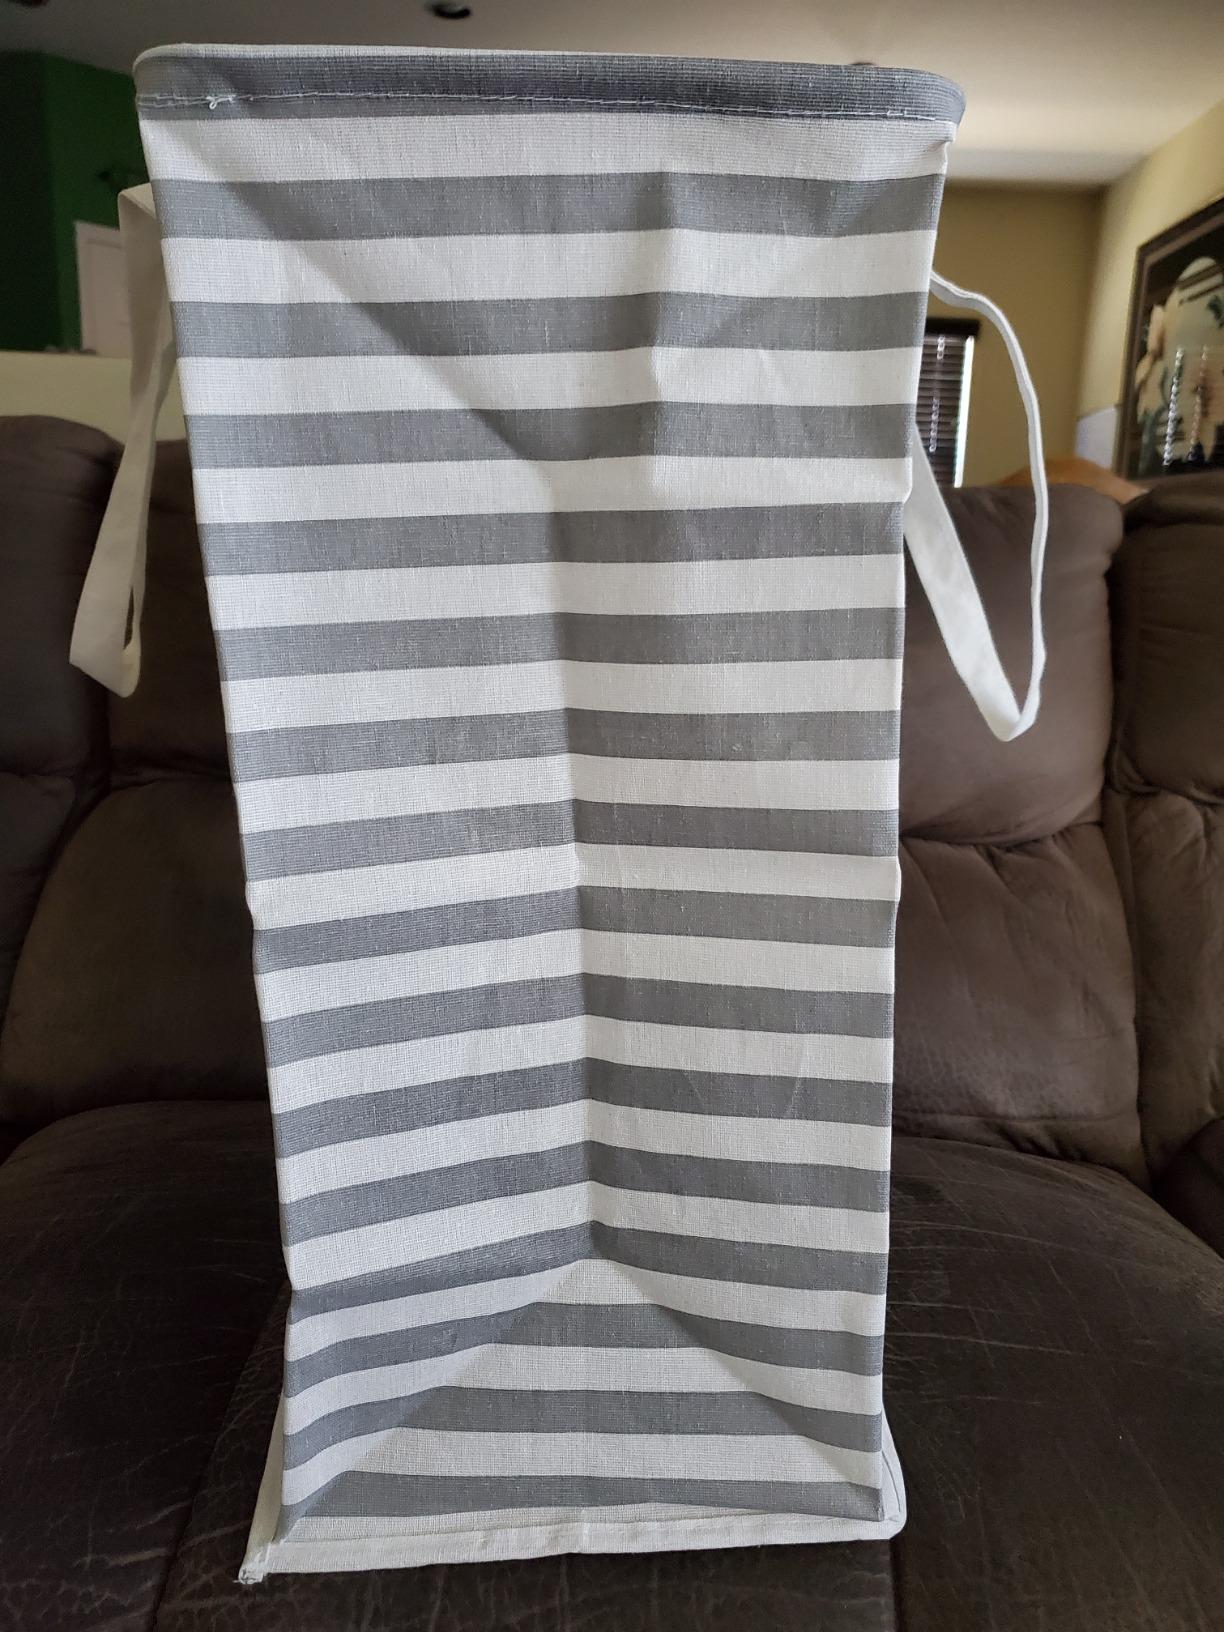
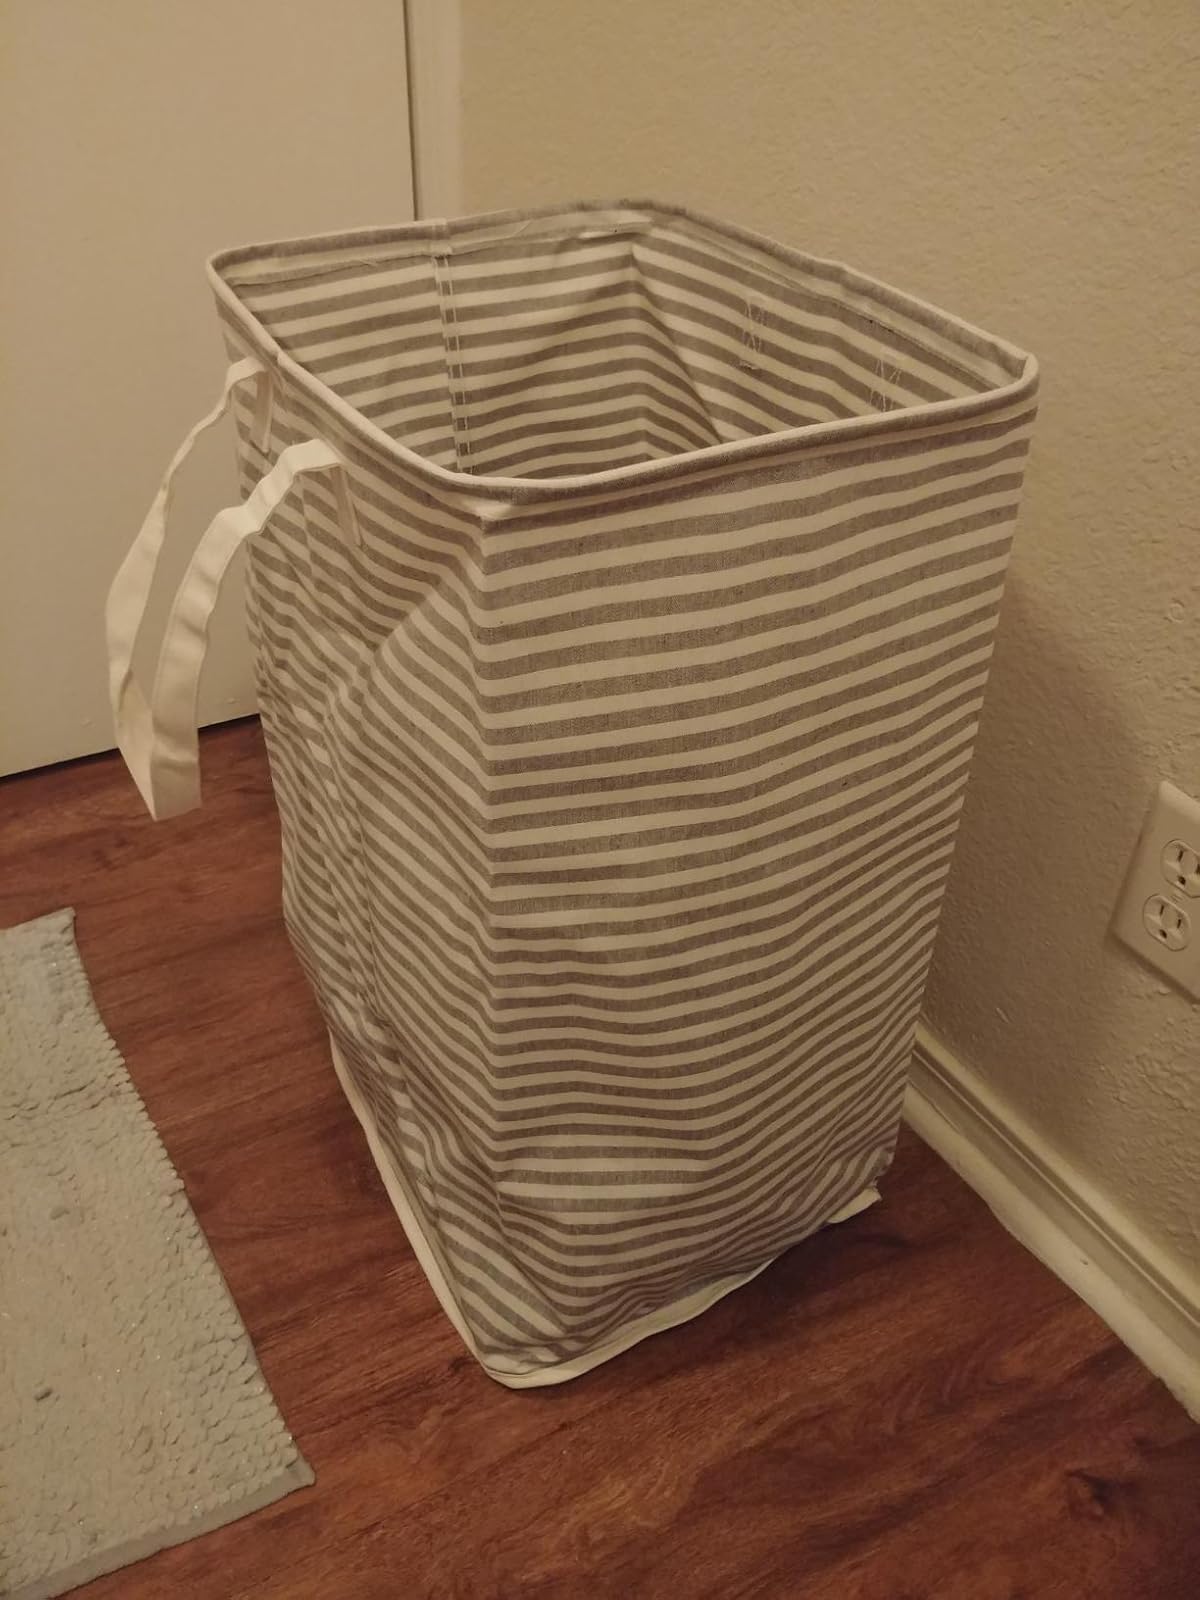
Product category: items_hamper
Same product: no